Le Zénith

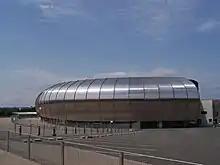
Exterior of venue

The Zénith de Nantes Métropole is an indoor arena in located in Nantes (in the suburb of Saint-Herblain). The arena is located near the . The venue was designed by Phillippe Chaix and Jean-Paul Morel, who have designed several "Le Zénith" arenas. Construction began in 2003 and completed in 2006. Alternative rock band, Placebo became the inaugural event for the venue on December 2, 2006. Since then, the arena has hosted numerous artists including Muse, Sheryl Crow, Linkin Park, Jeff Beck, Simple Plan and Sting.